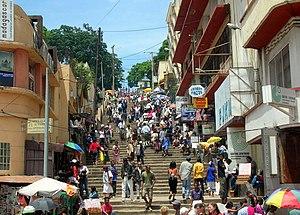
Escaliers menant à la place de l'Indépendance, Antananarivo, Madagascar